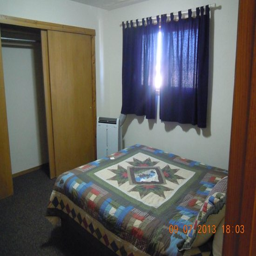
another bed in the separate room !